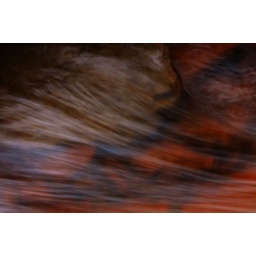
This water looked like it was really enjoying itself moving over that beautiful red rock.